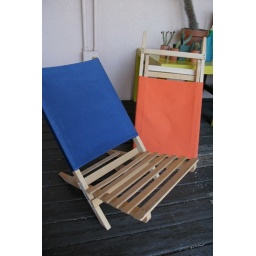
simple Ikea beach chairs that dismantle for easy carrying (i kept these in my car for concerts and beach-going)...